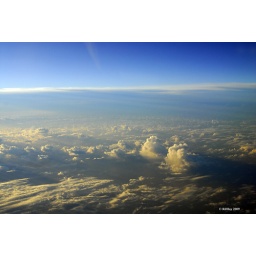
Above the clouds and over the ocean for a few hours.